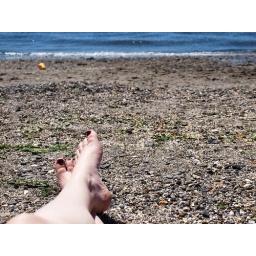
red toes in the sand